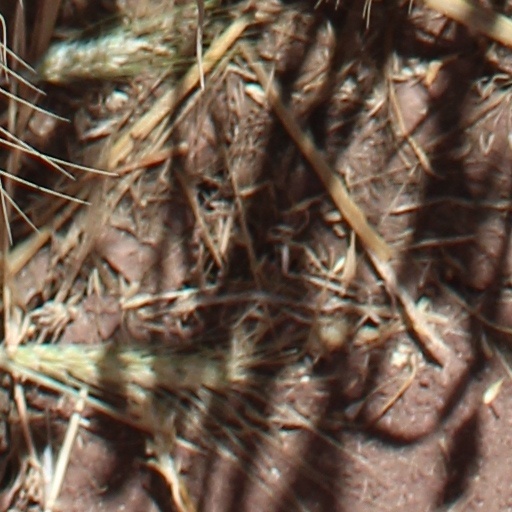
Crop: wheat